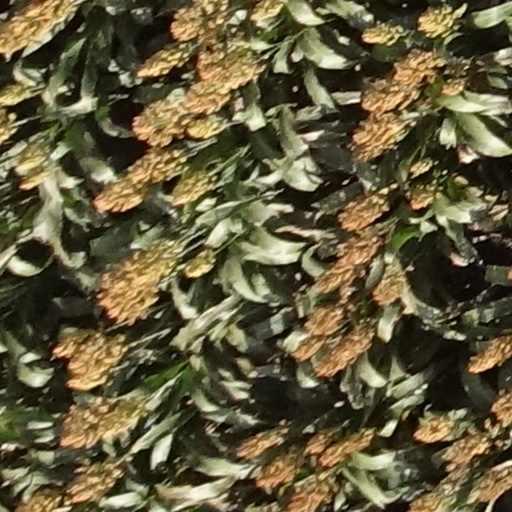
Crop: sorghum